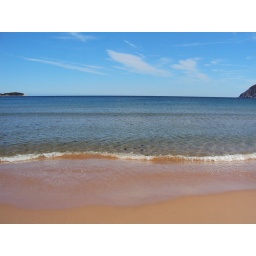
All those little black things in the water are jelly fish.